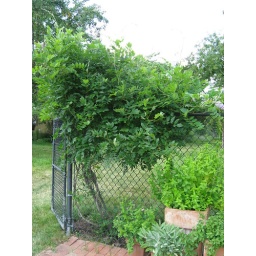
chain link fence painted black took on an entirely new look. Iron gazebo-like trellis' in middle